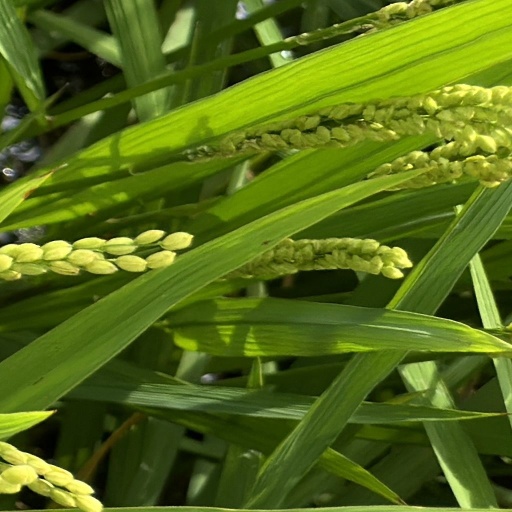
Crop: rice